Taylor station

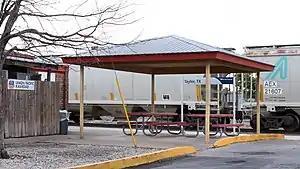

Taylor station is a train station in Taylor, Texas, United States served by Amtrak, the national railroad passenger system. The unstaffed station consists of a small pavilion with picnic tables and shares a plot of land with a Union Pacific yard office.